Balance of trade

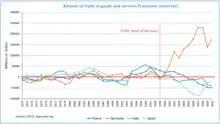
Balance of trade in goods and services (Eurozone countries)

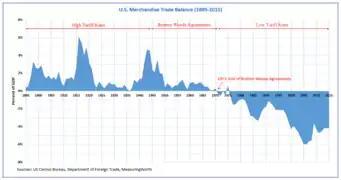
U.S. trade balance and trade policy (1895–2015)

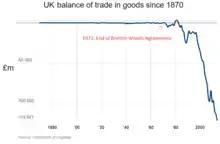
U.K. balance of trade in goods (since 1870)

The balance of trade forms part of the current account, which includes other transactions such as income from the net international investment position as well as international aid. If the current account is in surplus, the country's net international asset position increases correspondingly. Equally, a deficit decreases the net international asset position.